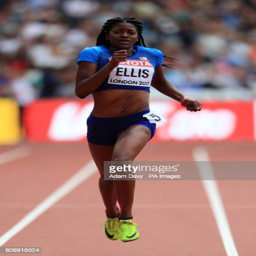
person in the women 's 400m heat during day